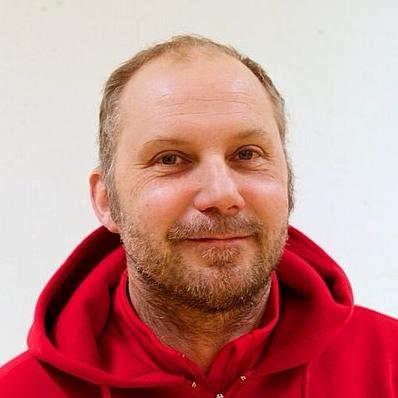
Age: 43